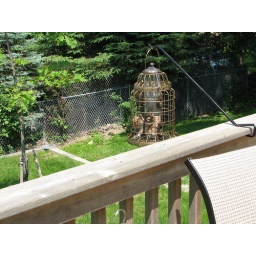
Moms house sqirrel in bird feeder